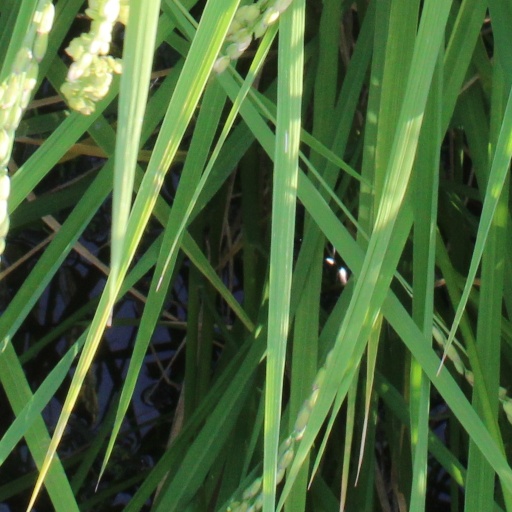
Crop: rice